Gargi Shankar Mishra

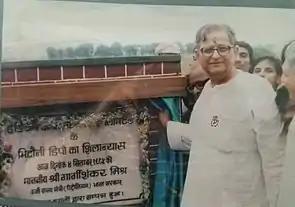
Gargi Shankar Mishra

Gargi Shankar Mishra (1 January 1919, Nagpur, (CP & Berar)), an Indian politician, was a member of the 8th Lok Sabha, representing the Seoni (Lok Sabha constituency) of Madhya Pradesh.